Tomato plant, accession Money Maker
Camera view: bottom (45 deg); turntable rotation: 300 degrees
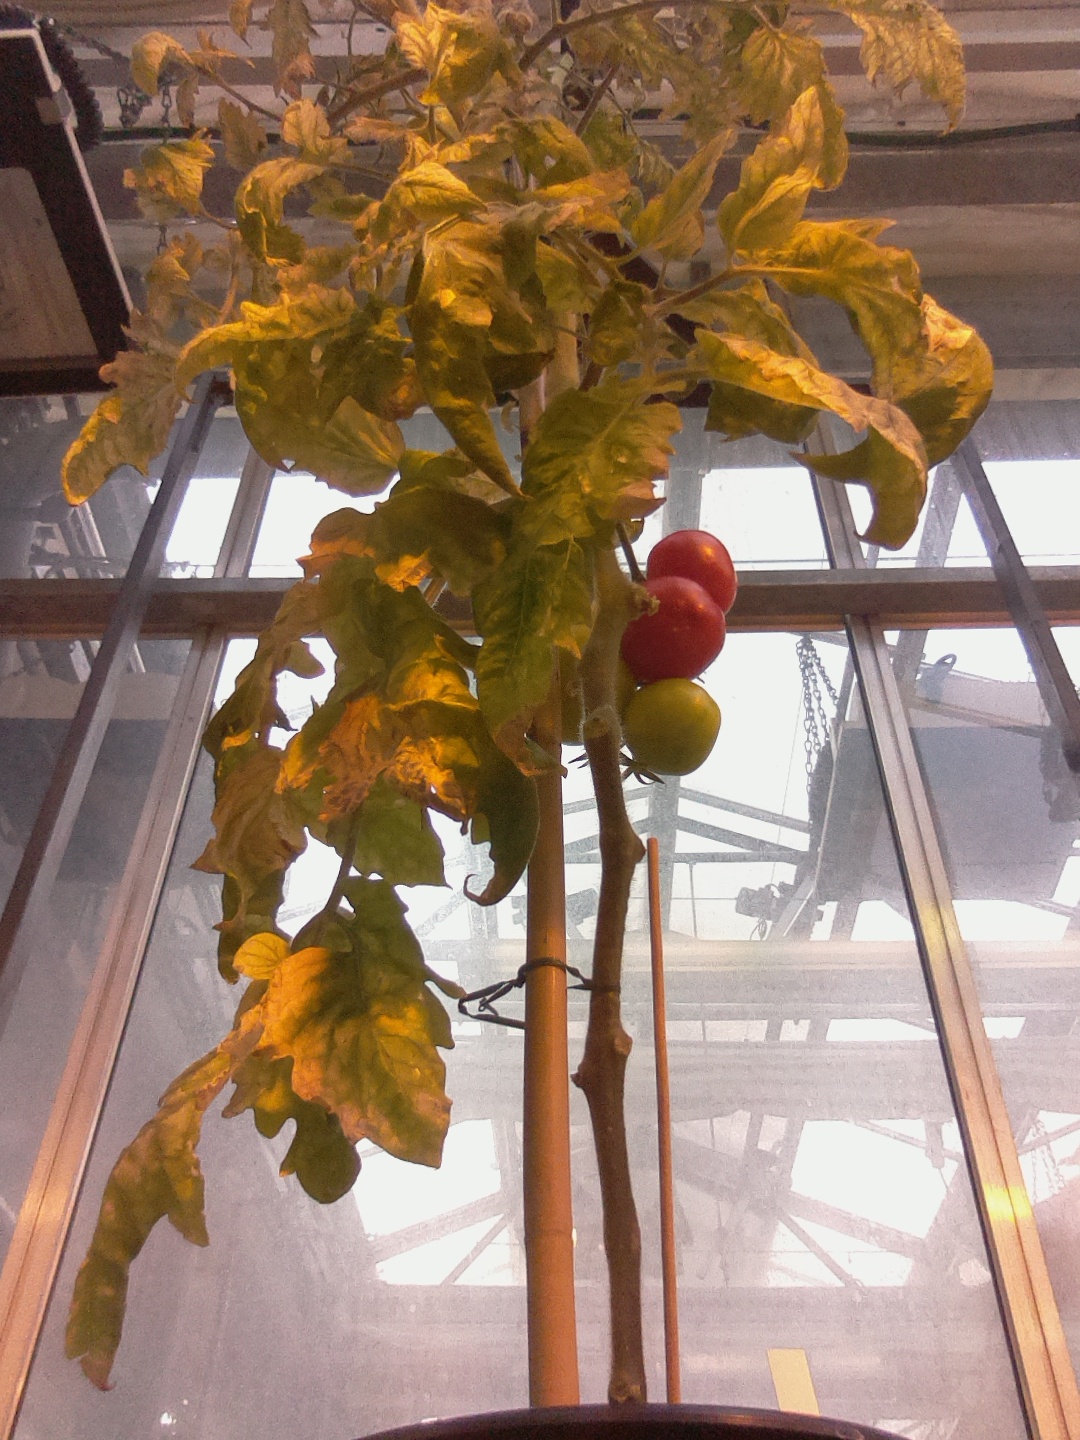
BBCH growth stage 82: 20%-30% of fruits show typical fully ripe color